World Scholar's Cup

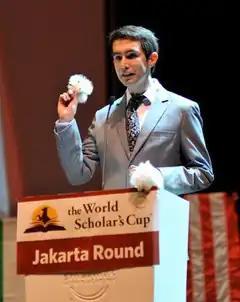
Founder Daniel Berdichevsky showing off the WSC's mascot, the alpaca, at the 2011 local Jakarta Round.

Each team participating in the World Scholar's Cup is generally composed of three students, from the same school or different schools. Teams of two are permitted but face a scoring disadvantage. Teams within a country or region may participate in any regional round, which usually takes place in a participating school, hall, or both.